Postage stamps and postal history of Latvia

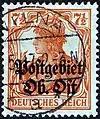
German stamp overprinted for use in area controlled by the Ober Ost

During World War I, Latvia was occupied by Germany, and used German stamps overprinted by the Ober Ost.